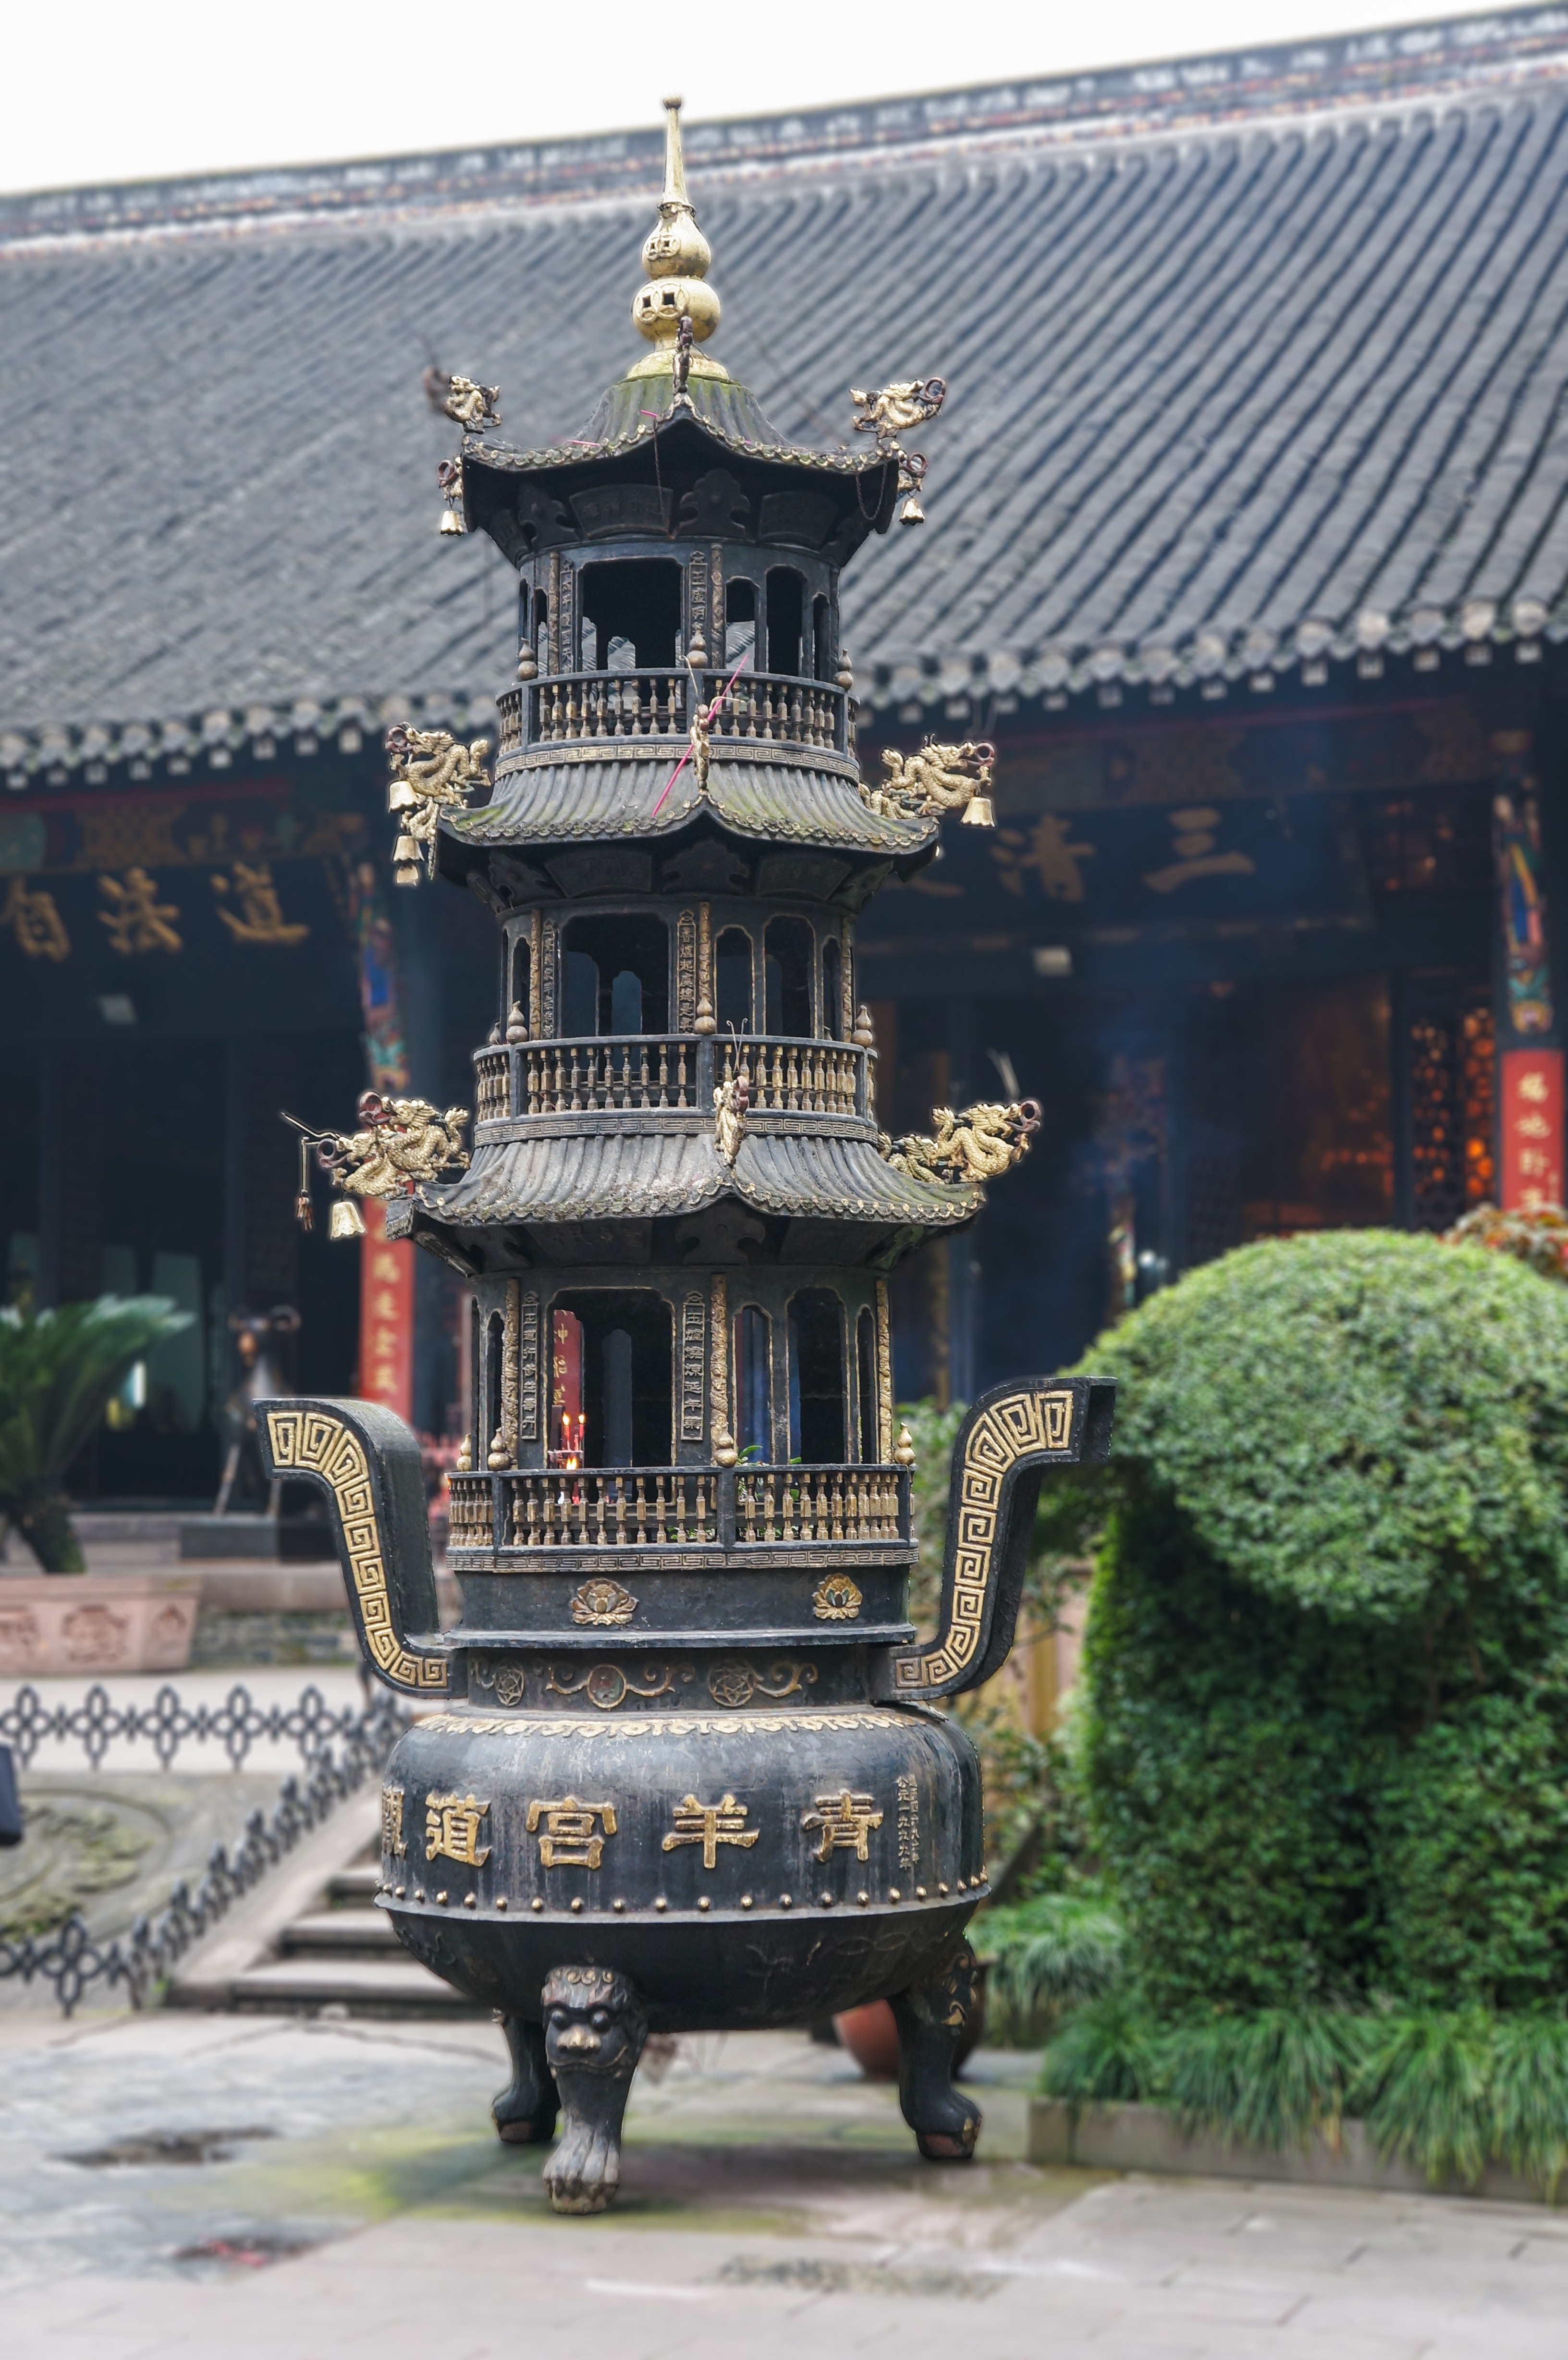
building, tower, place of worship, temple, shrine, chengdu, china, taoist temple